Türkmennebit

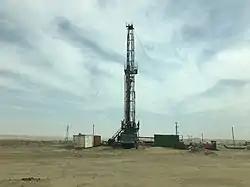
Oil drilling rig on the Cheleken Peninsula, Balkan Province, Turkmenistan

Türkmennebit (alternatively spelled Turkmennebit), also known by the translation of the name as Turkmenoil (in English) or Turkmenneft (in Russian), is the national oil company of Turkmenistan. It was established by a presidential decree reorganising parts of the former Ministry of Oil and Gas in July 1996, and has its headquarters in Ashgabat. The chairman of the company is Guychgeldi Baygeldiyev.